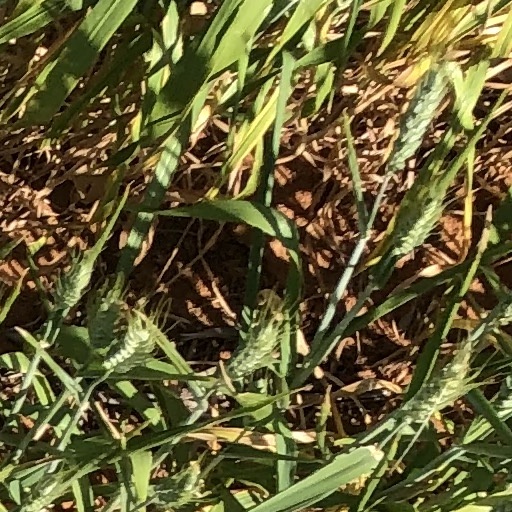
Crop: wheat